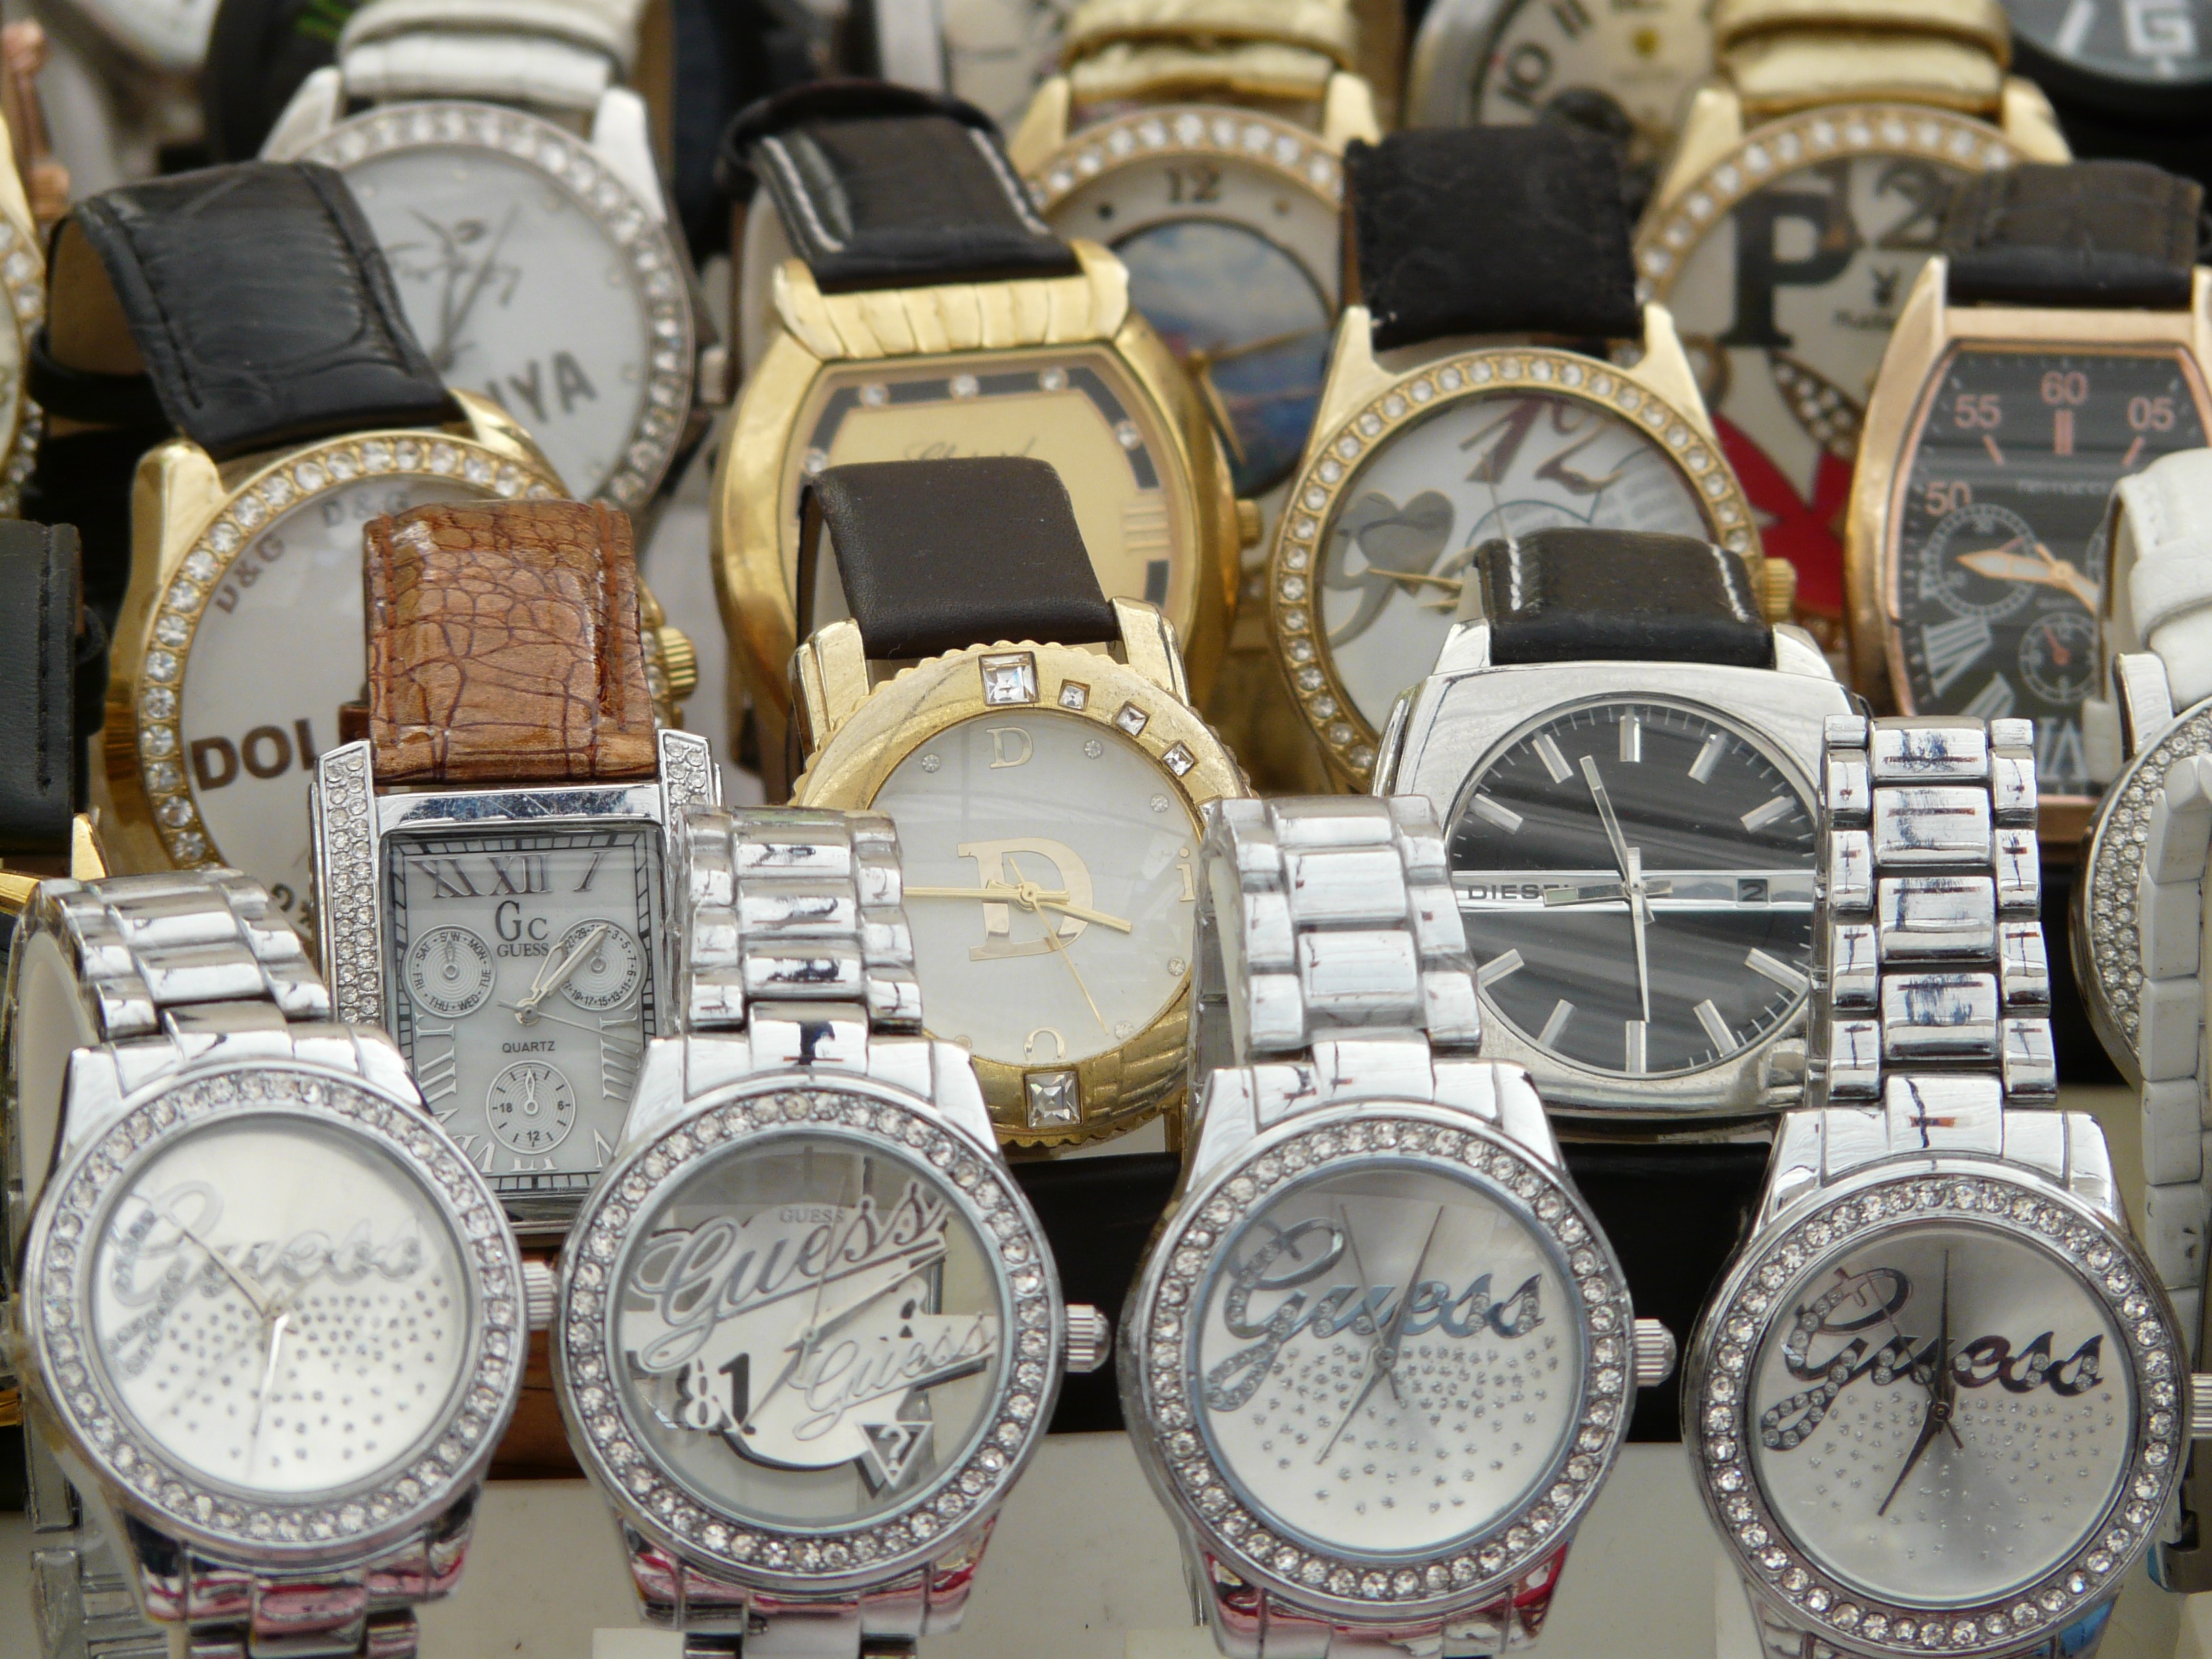
watch, hand, golden, metal, silver, sale, mineral, time of, watches, wrist watches